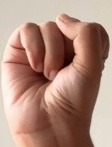
ASL sign: S